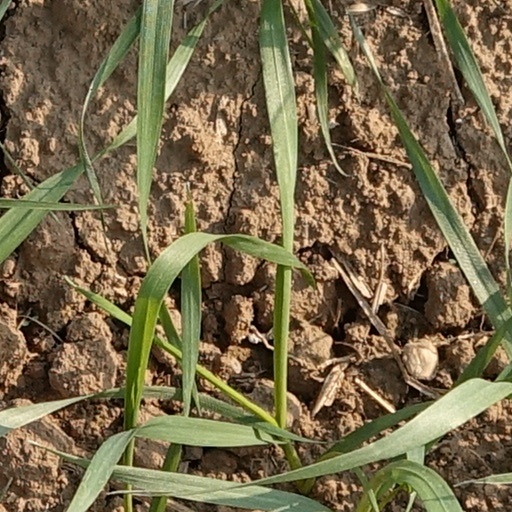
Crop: wheat